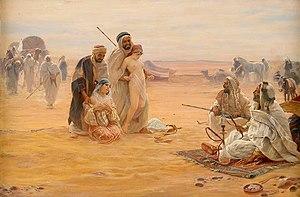
Un marché aux esclaves est un marché sur lequel sont vendus des esclaves.
Otto Pilny était un peintre suisse spécialisé en œuvres orientalistes.